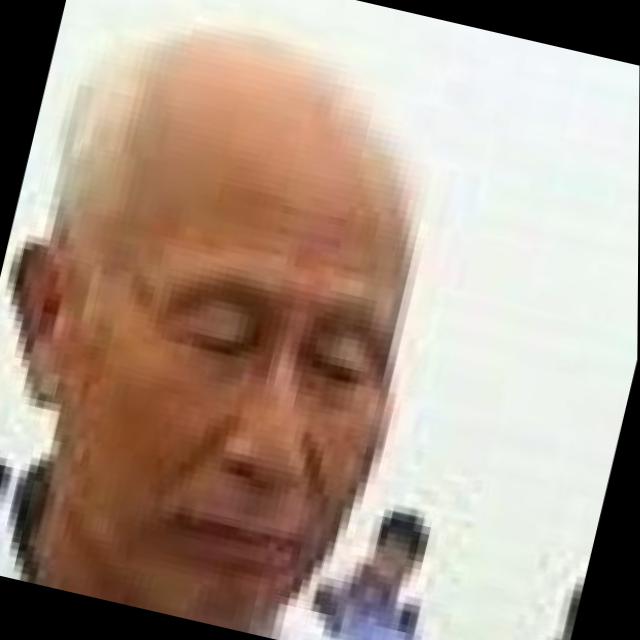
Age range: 45-64